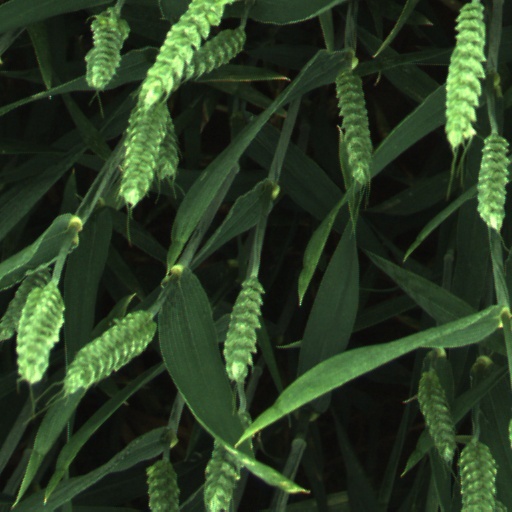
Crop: wheat